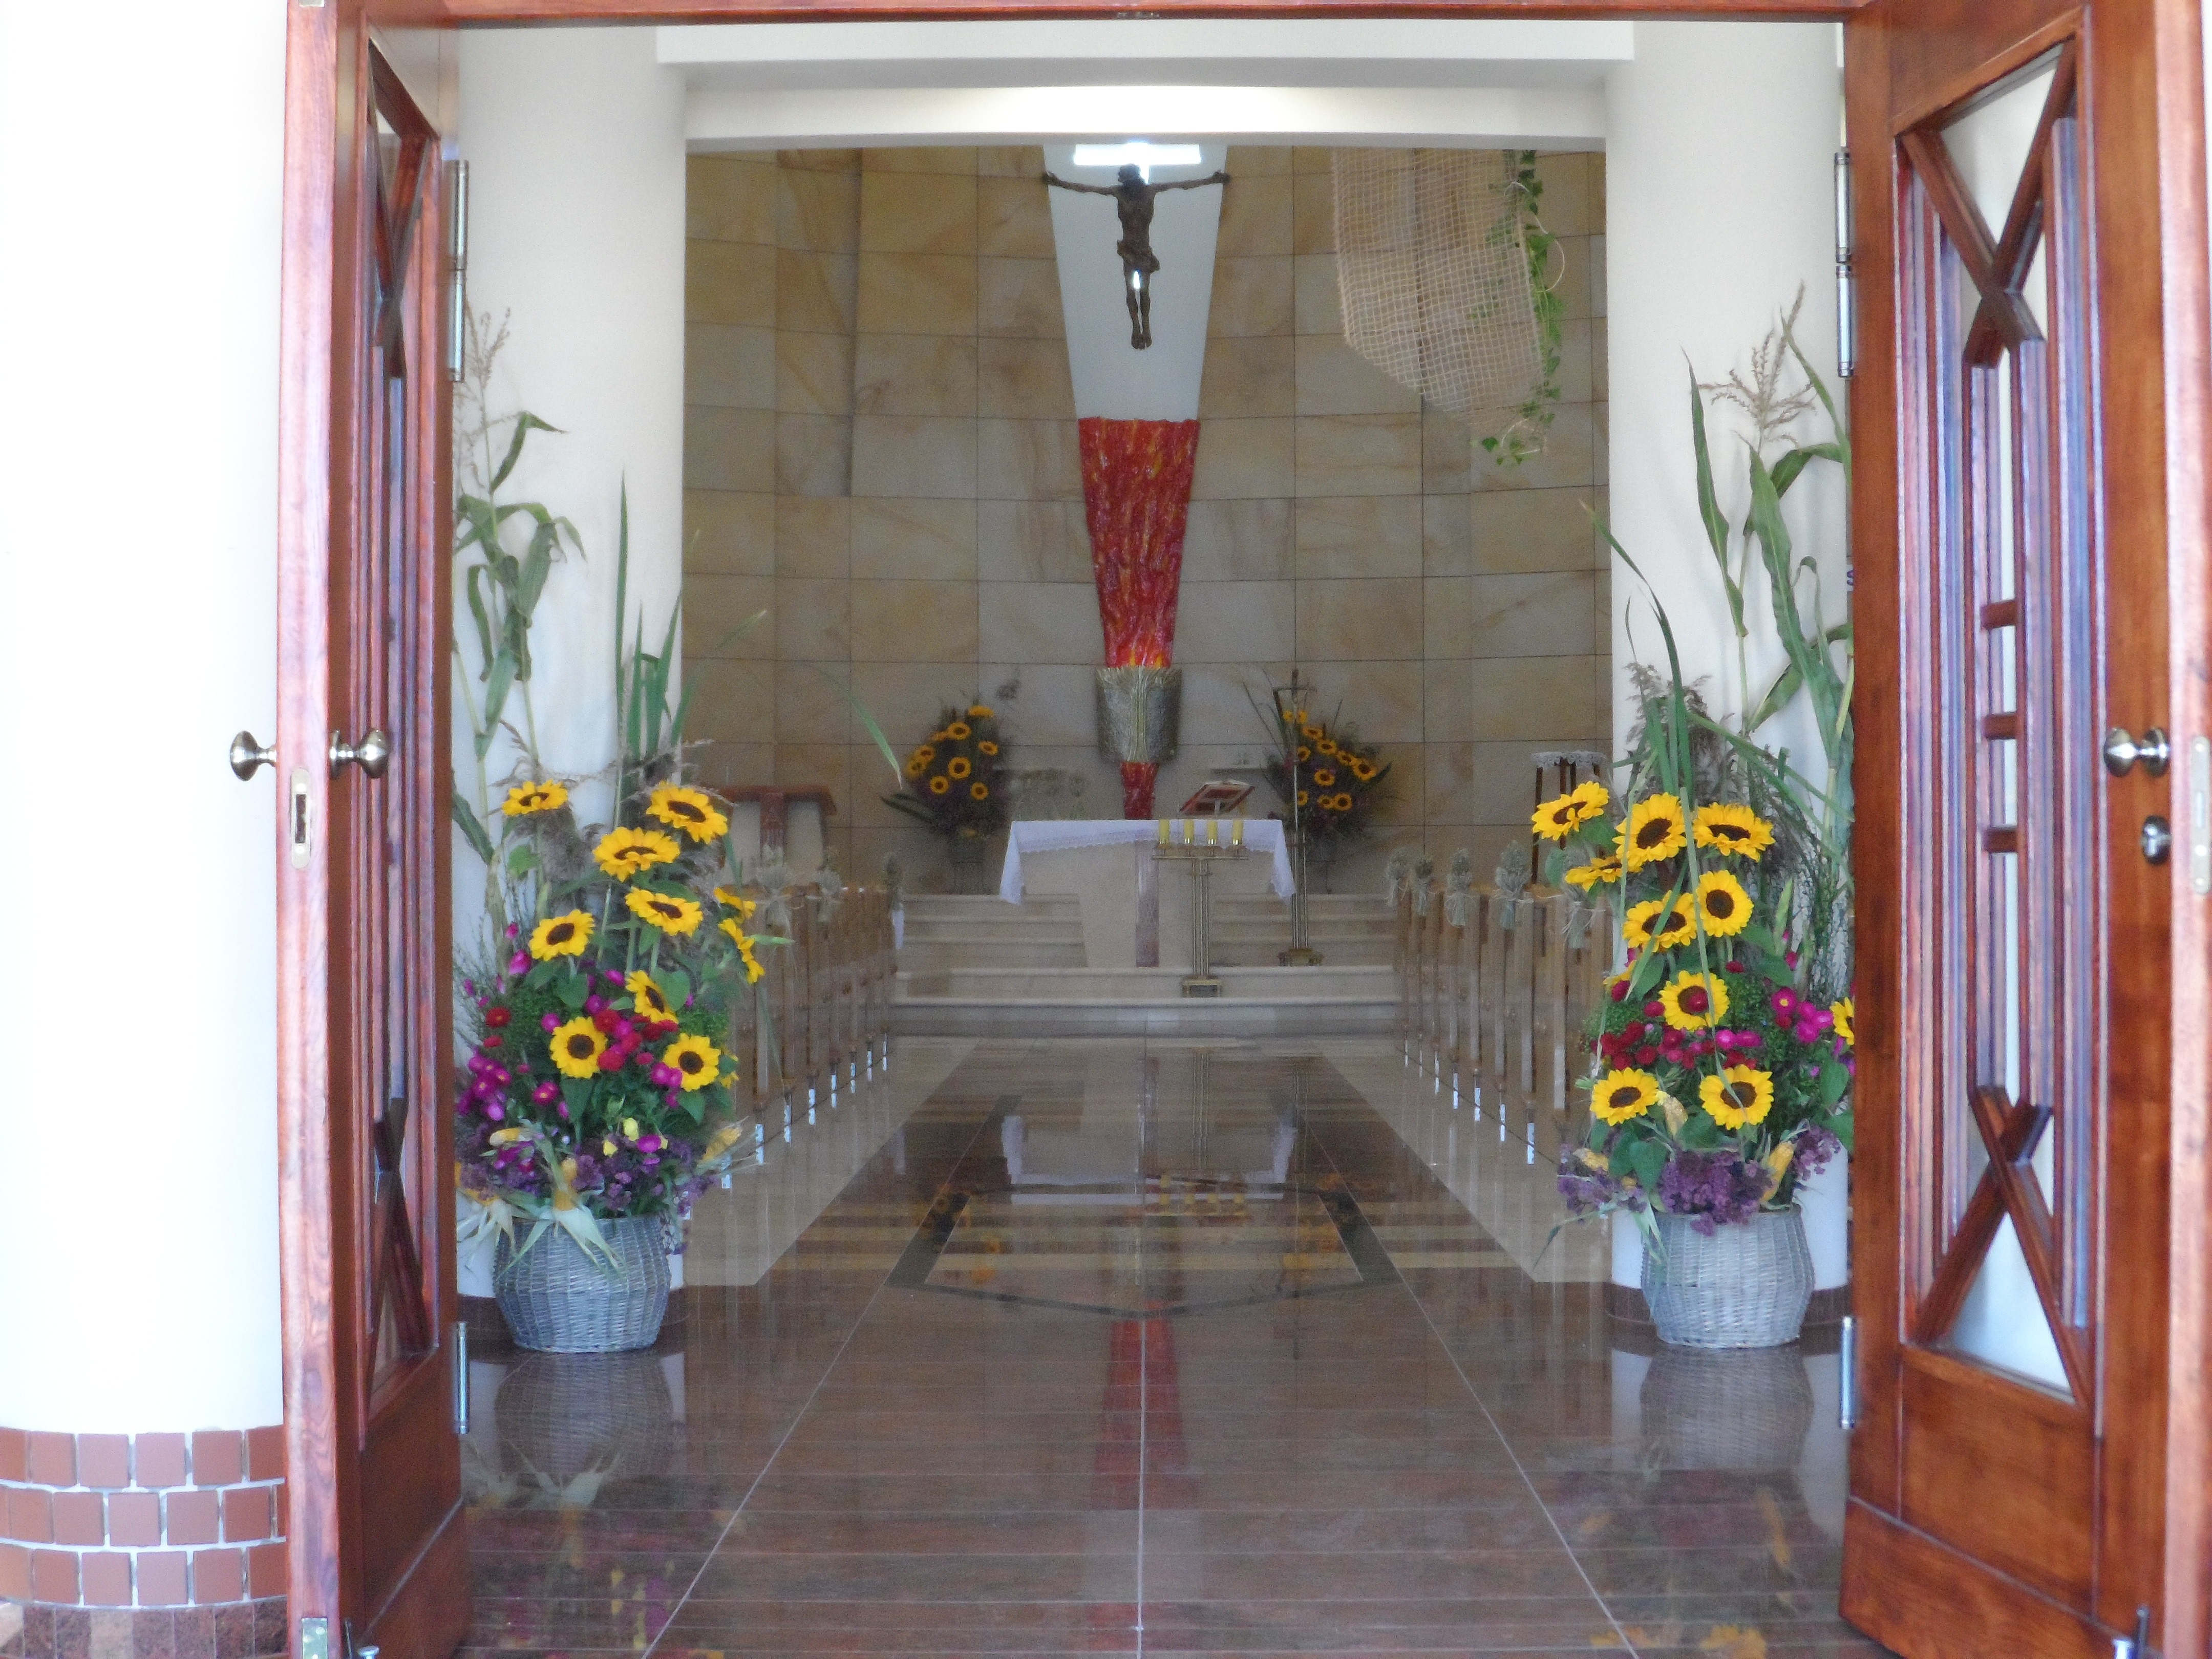
mansion, floor, window, home, entrance, cottage, property, church, room, interior design, estate, lobby, the door